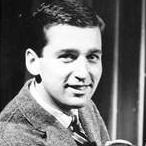
Age: 23